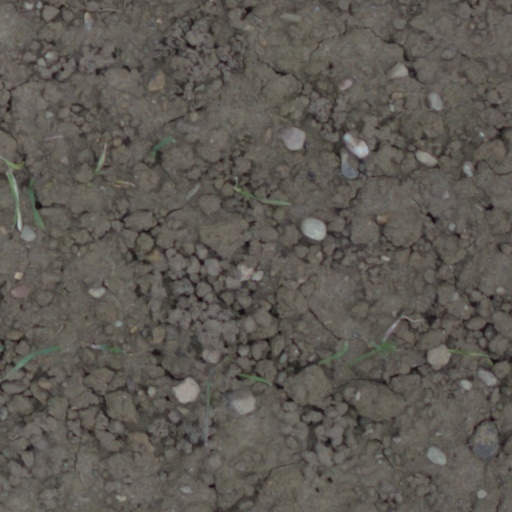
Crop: wheat